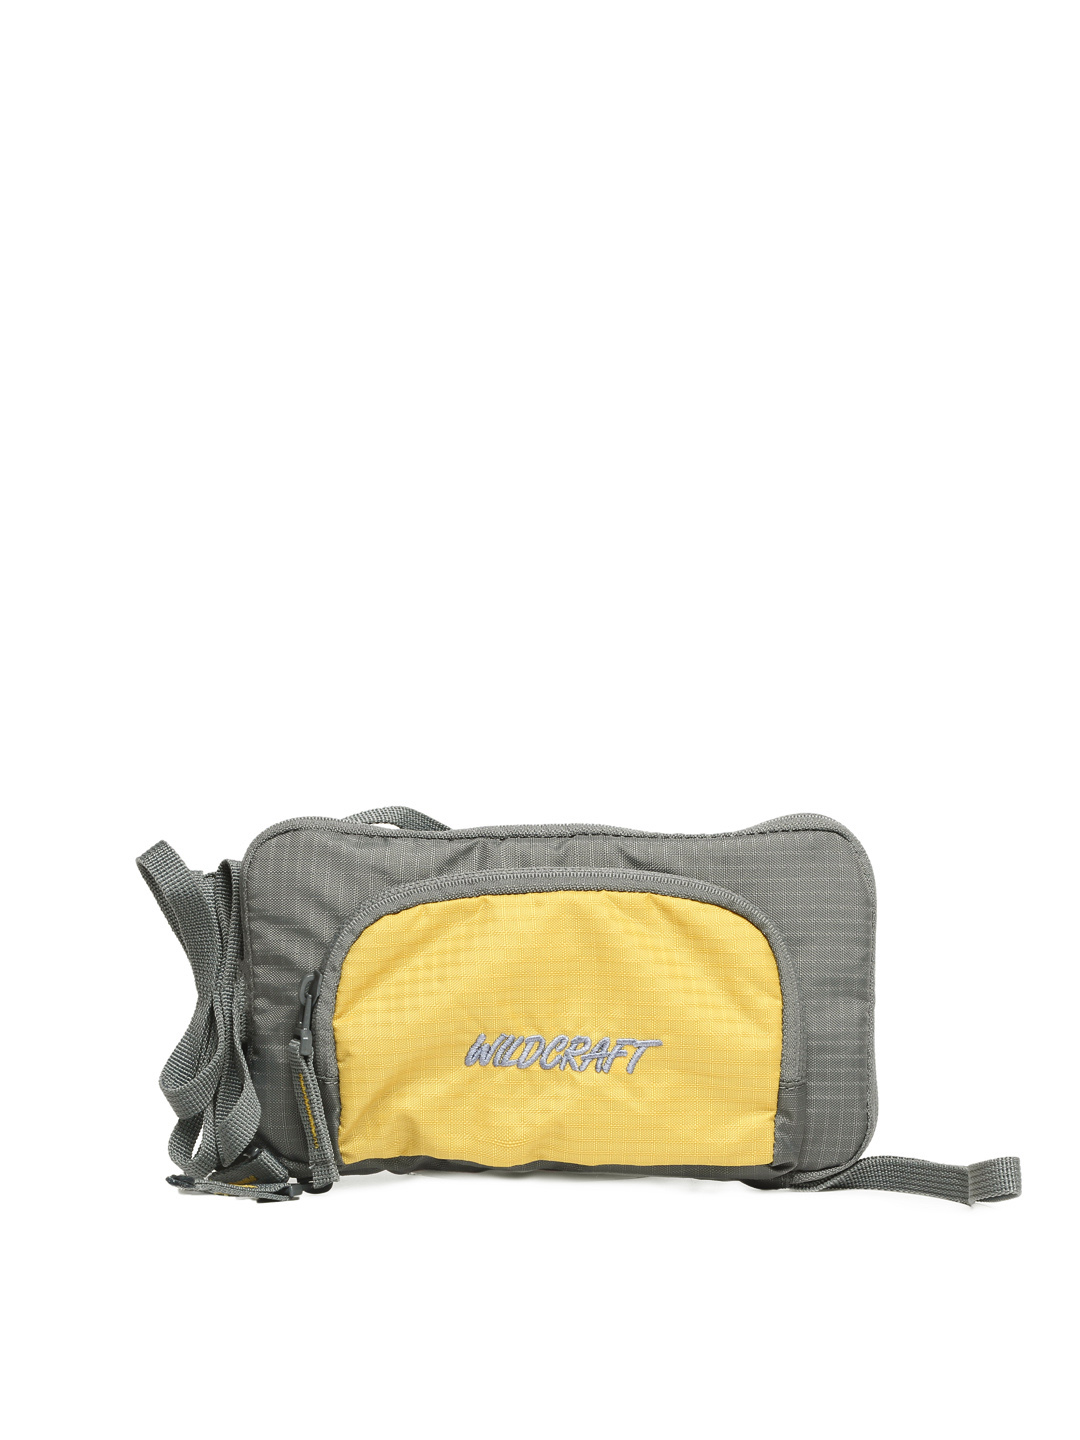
Wildcraft Unisex Grey & Yellow Waist Pouch
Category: Accessories / Bags / Waist Pouch
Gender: Unisex
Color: Grey
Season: Winter 2015
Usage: Casual